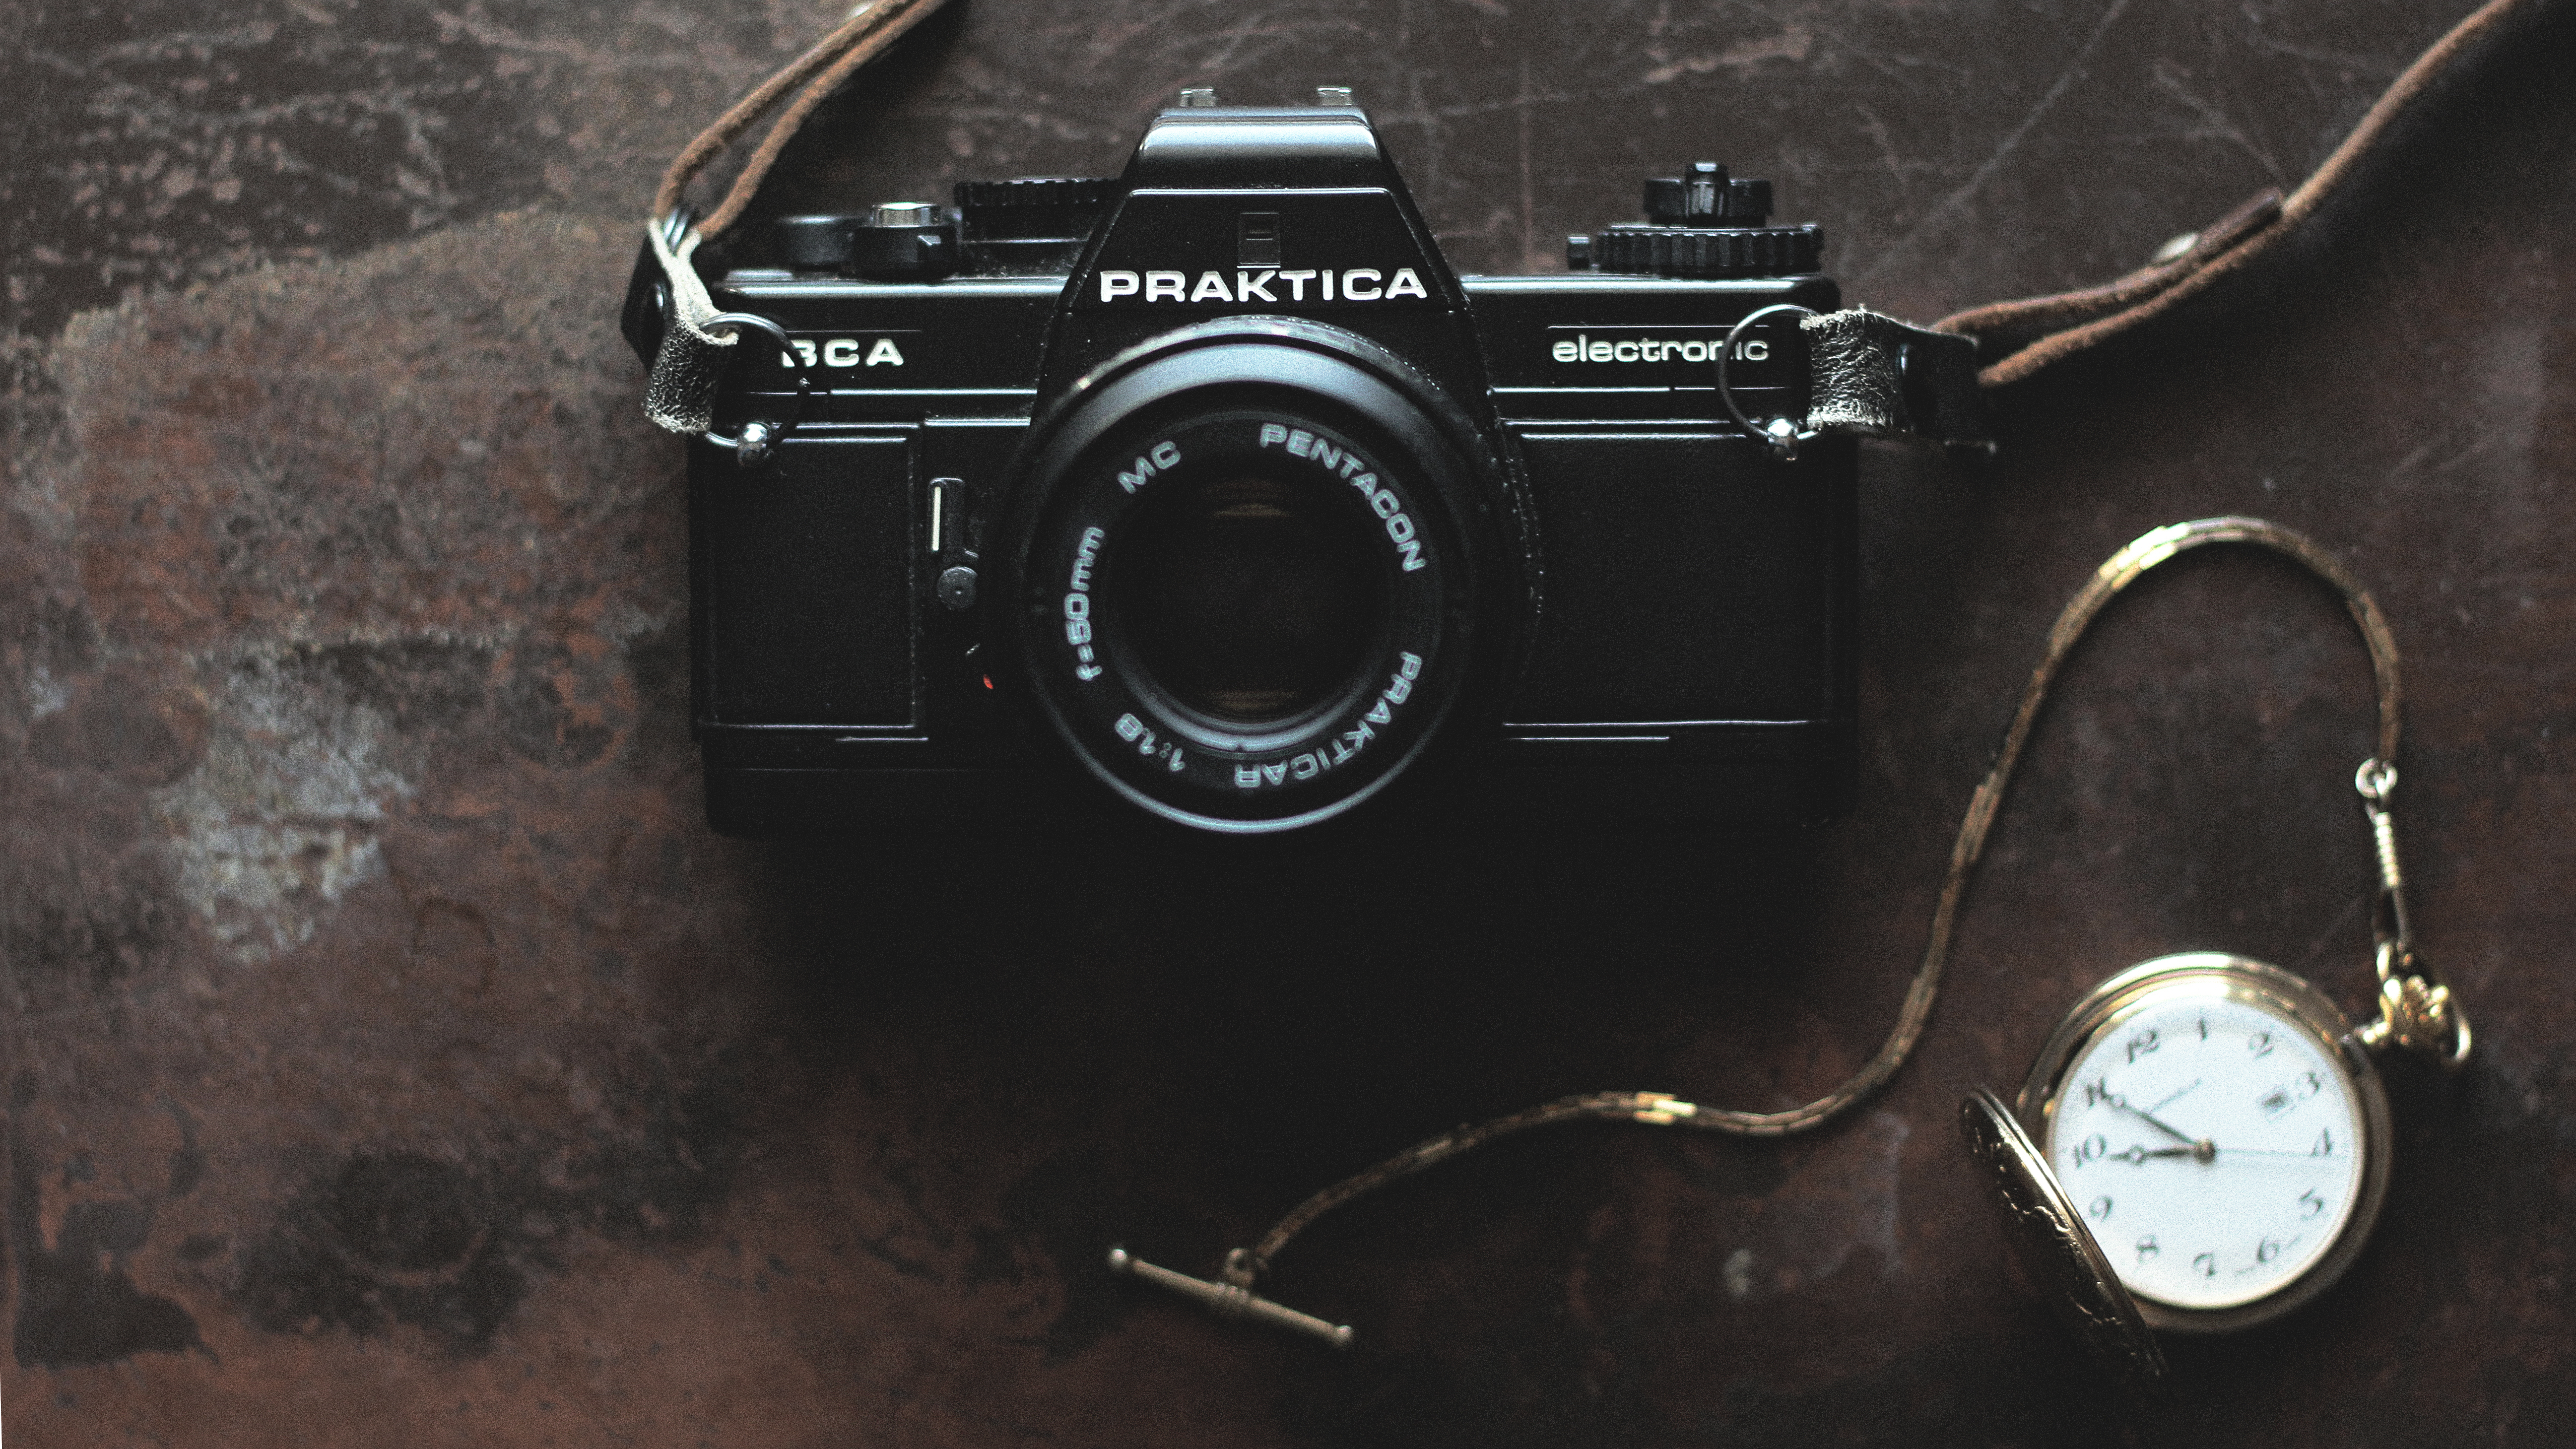
camera, black, reflex camera, digital camera, digital slr, single lens reflex camera, cameras optics, mirrorless interchangeable lens camera